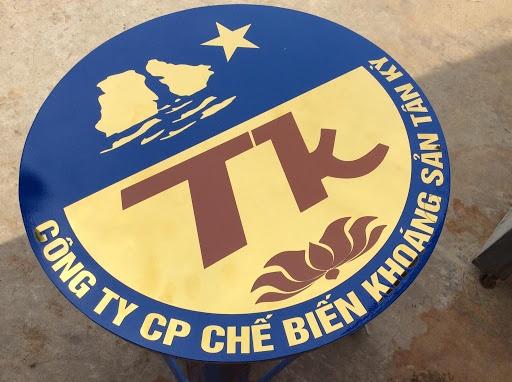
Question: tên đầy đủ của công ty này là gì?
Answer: công ty cp chế biến khoáng sản tân kỳ